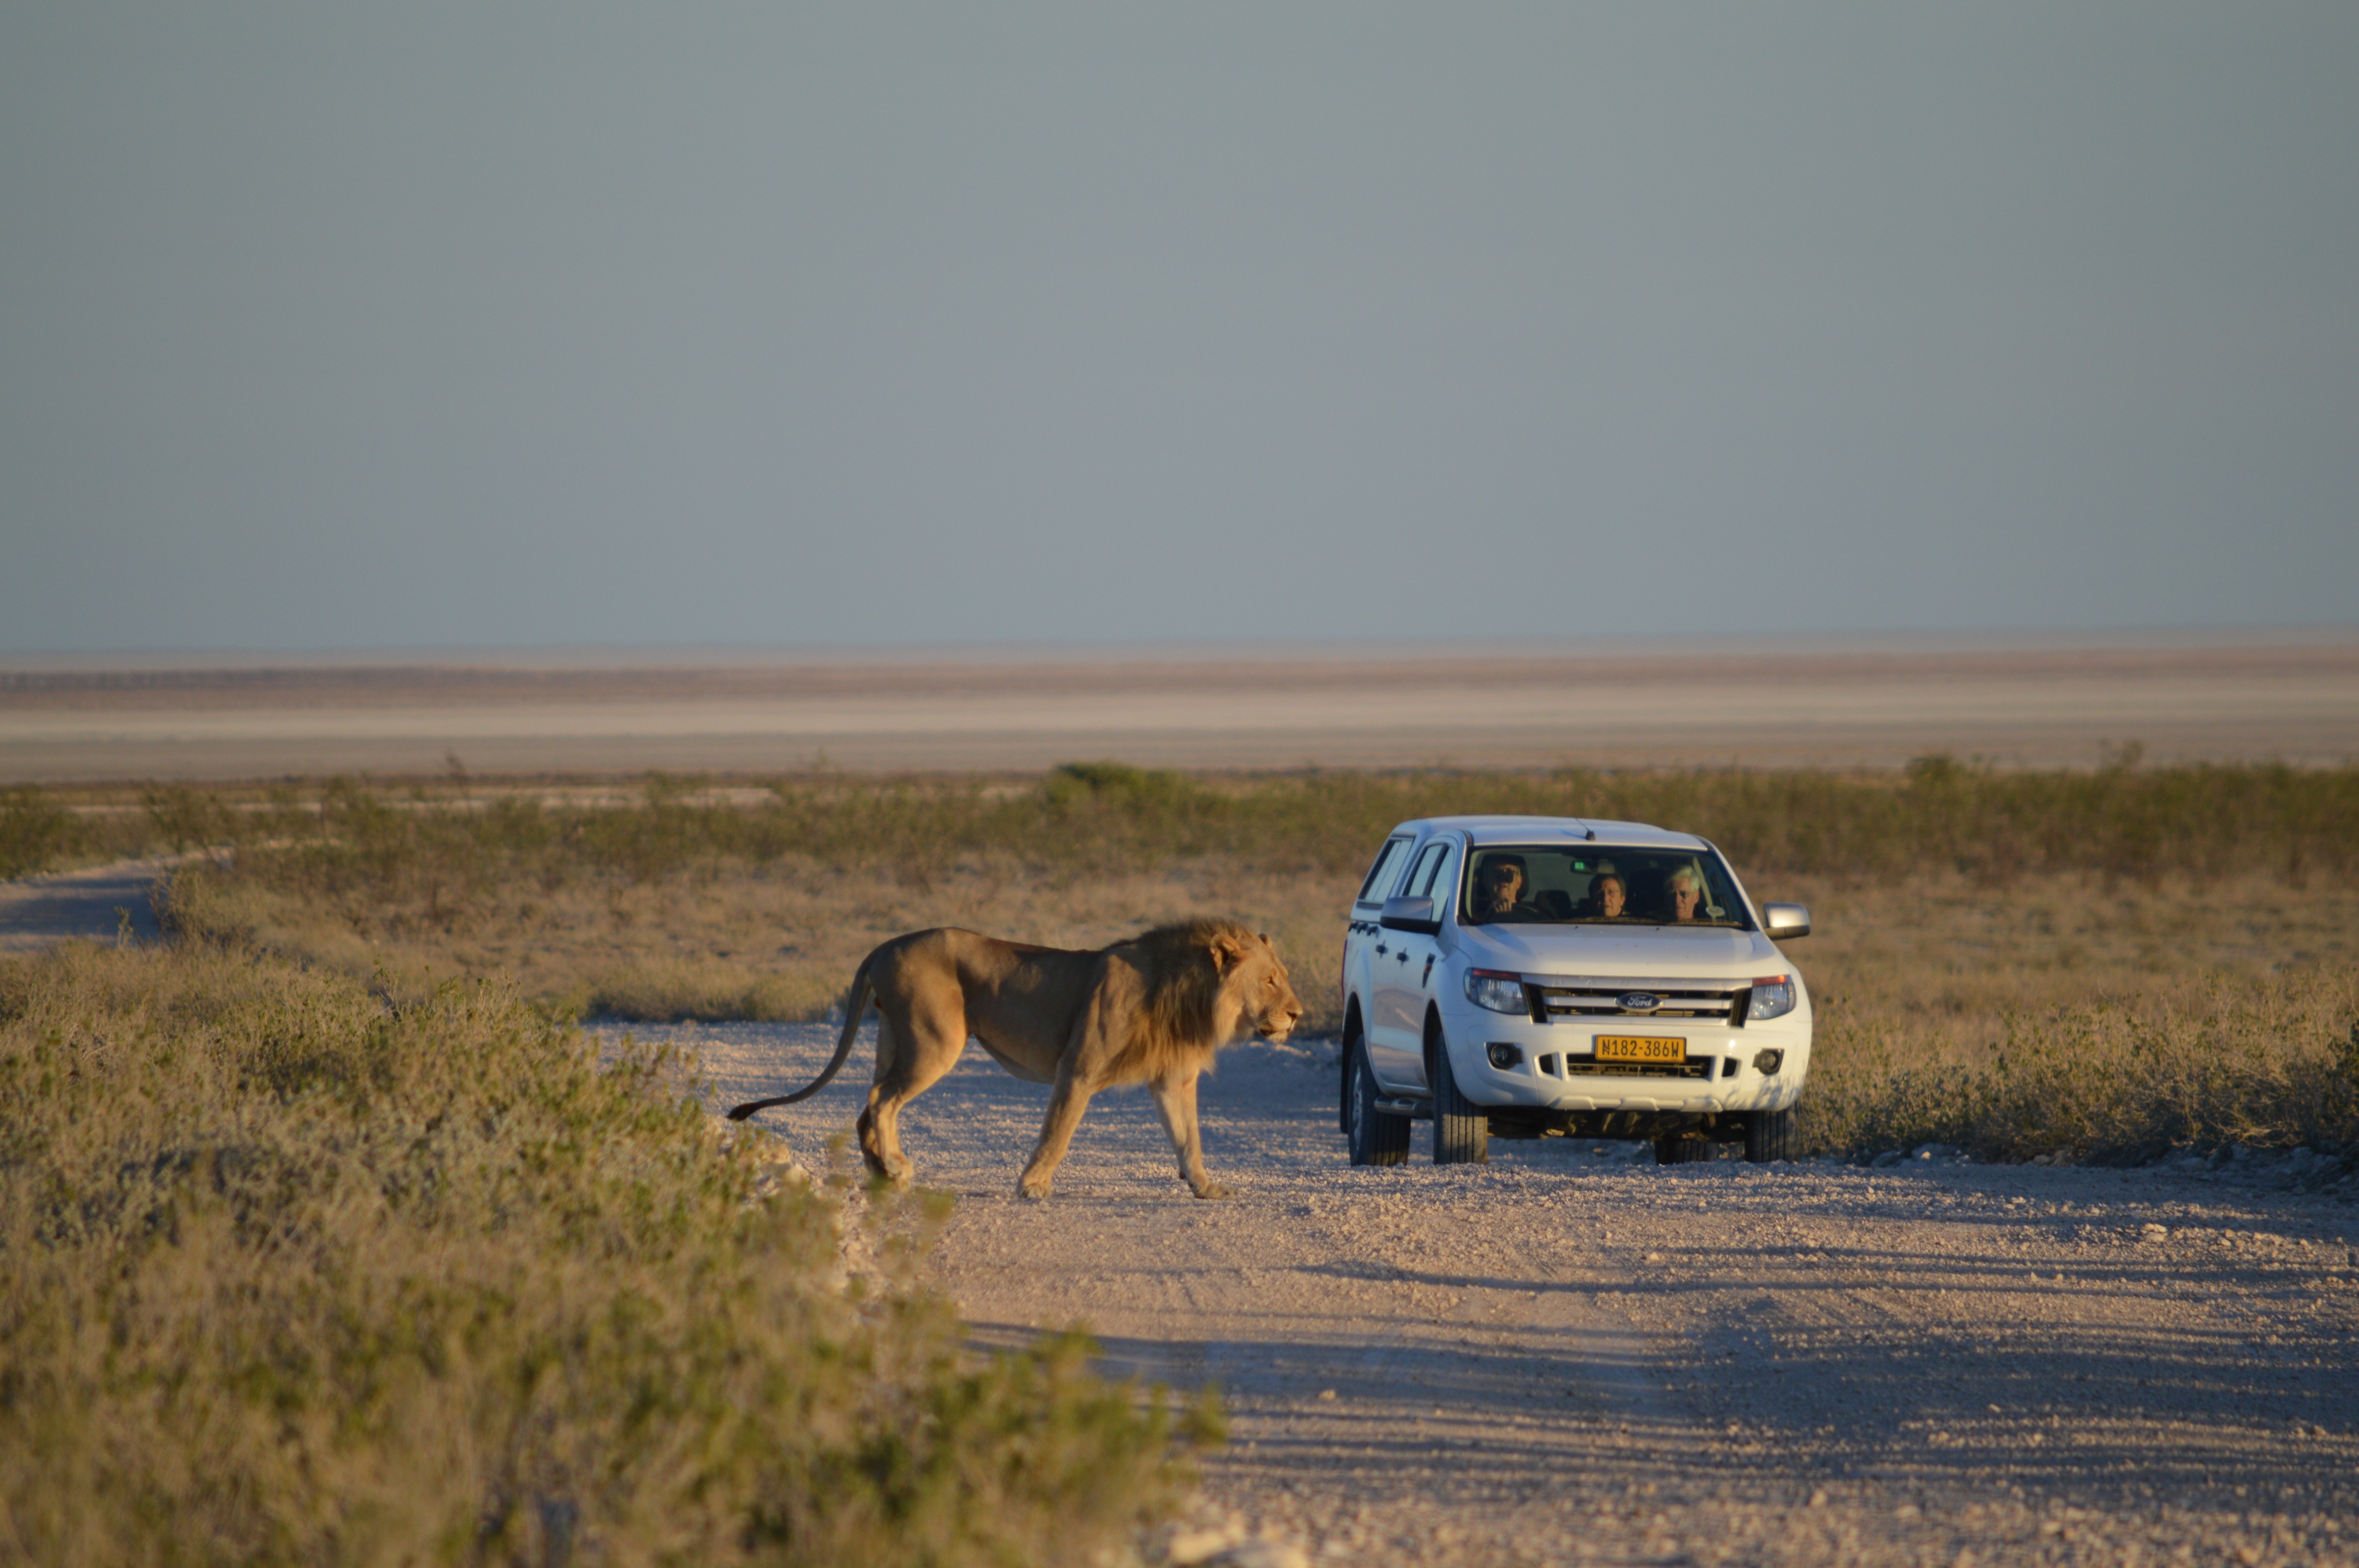
landscape, adventure, wildlife, cat, africa, auto, predator, savanna, lion, plain, wild animal, wildcat, safari, ecosystem, namibia, etosha, natural environment